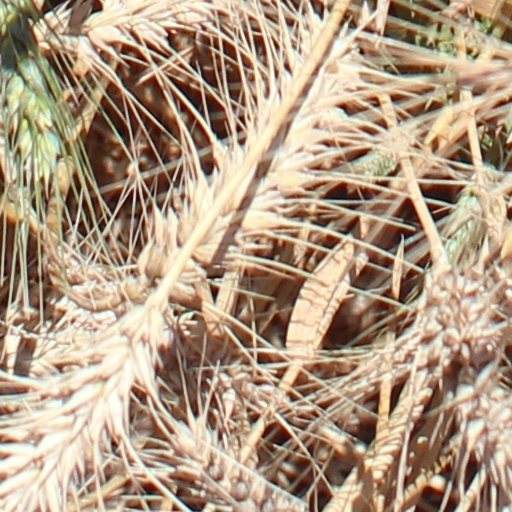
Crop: wheat